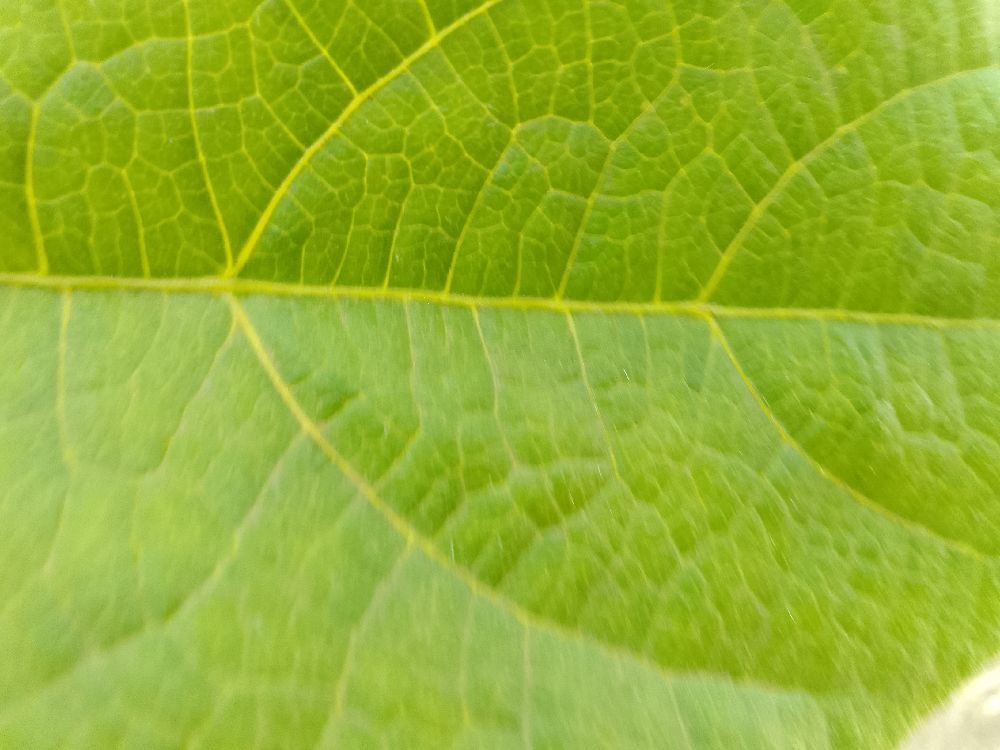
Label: healthy